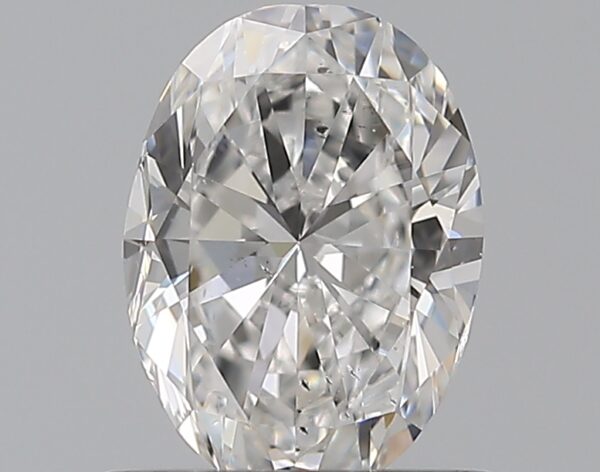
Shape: oval
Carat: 0.7
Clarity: SI1
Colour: E
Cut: GD
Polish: EX
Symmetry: GD
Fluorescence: N
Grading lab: GIA
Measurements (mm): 6.64 x 4.85 x 3.1